The Bush Inn, Tasmania

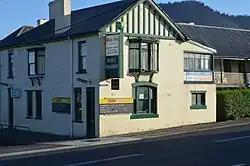
The Bush Inn in 2016

The Bush Inn is an Australian pub and hotel located in the Derwent Valley township of New Norfolk, Tasmania. It is one of the oldest pubs in Australia, and is thought by some to be the oldest continuously operating pub in Australia.